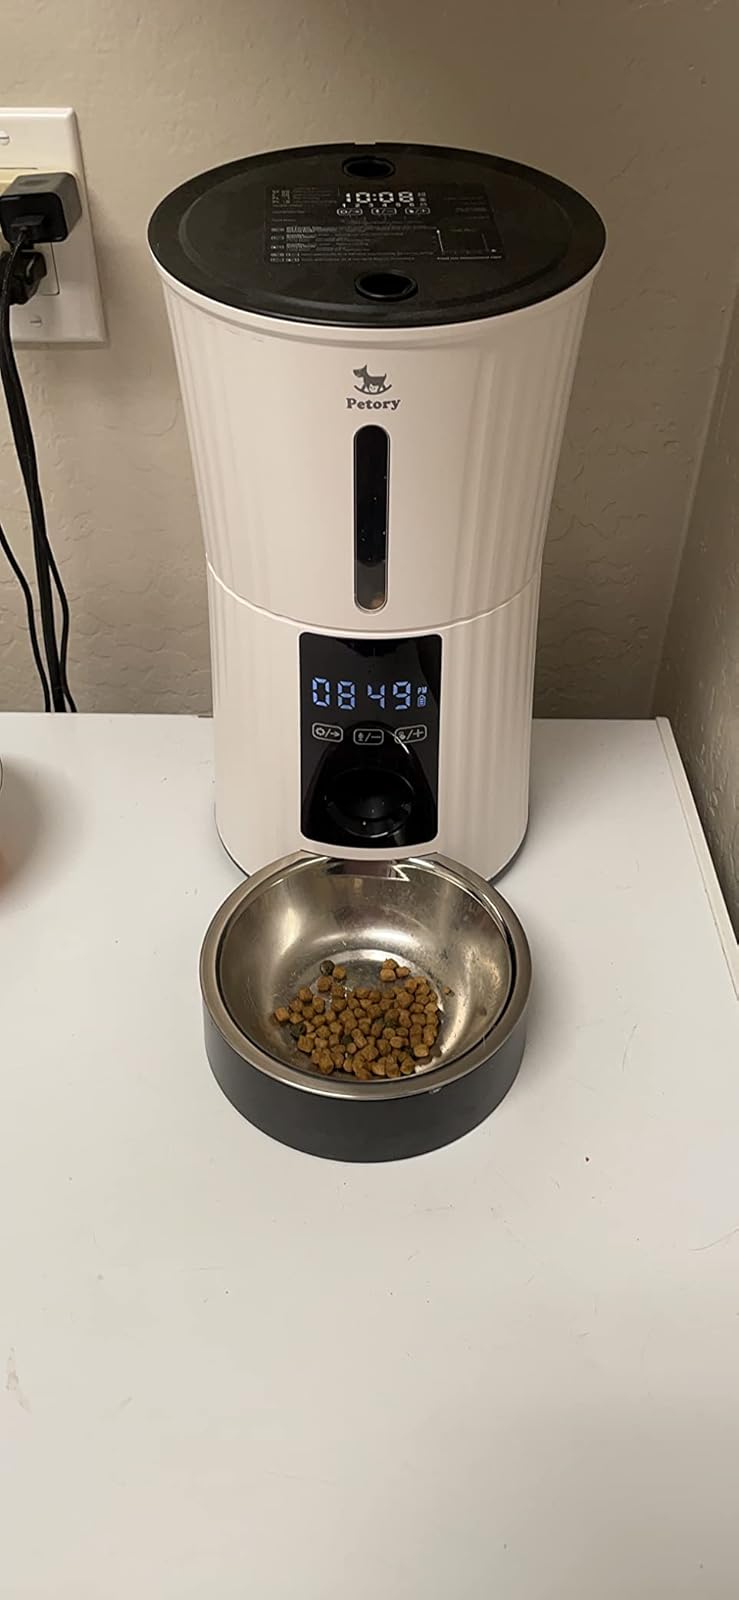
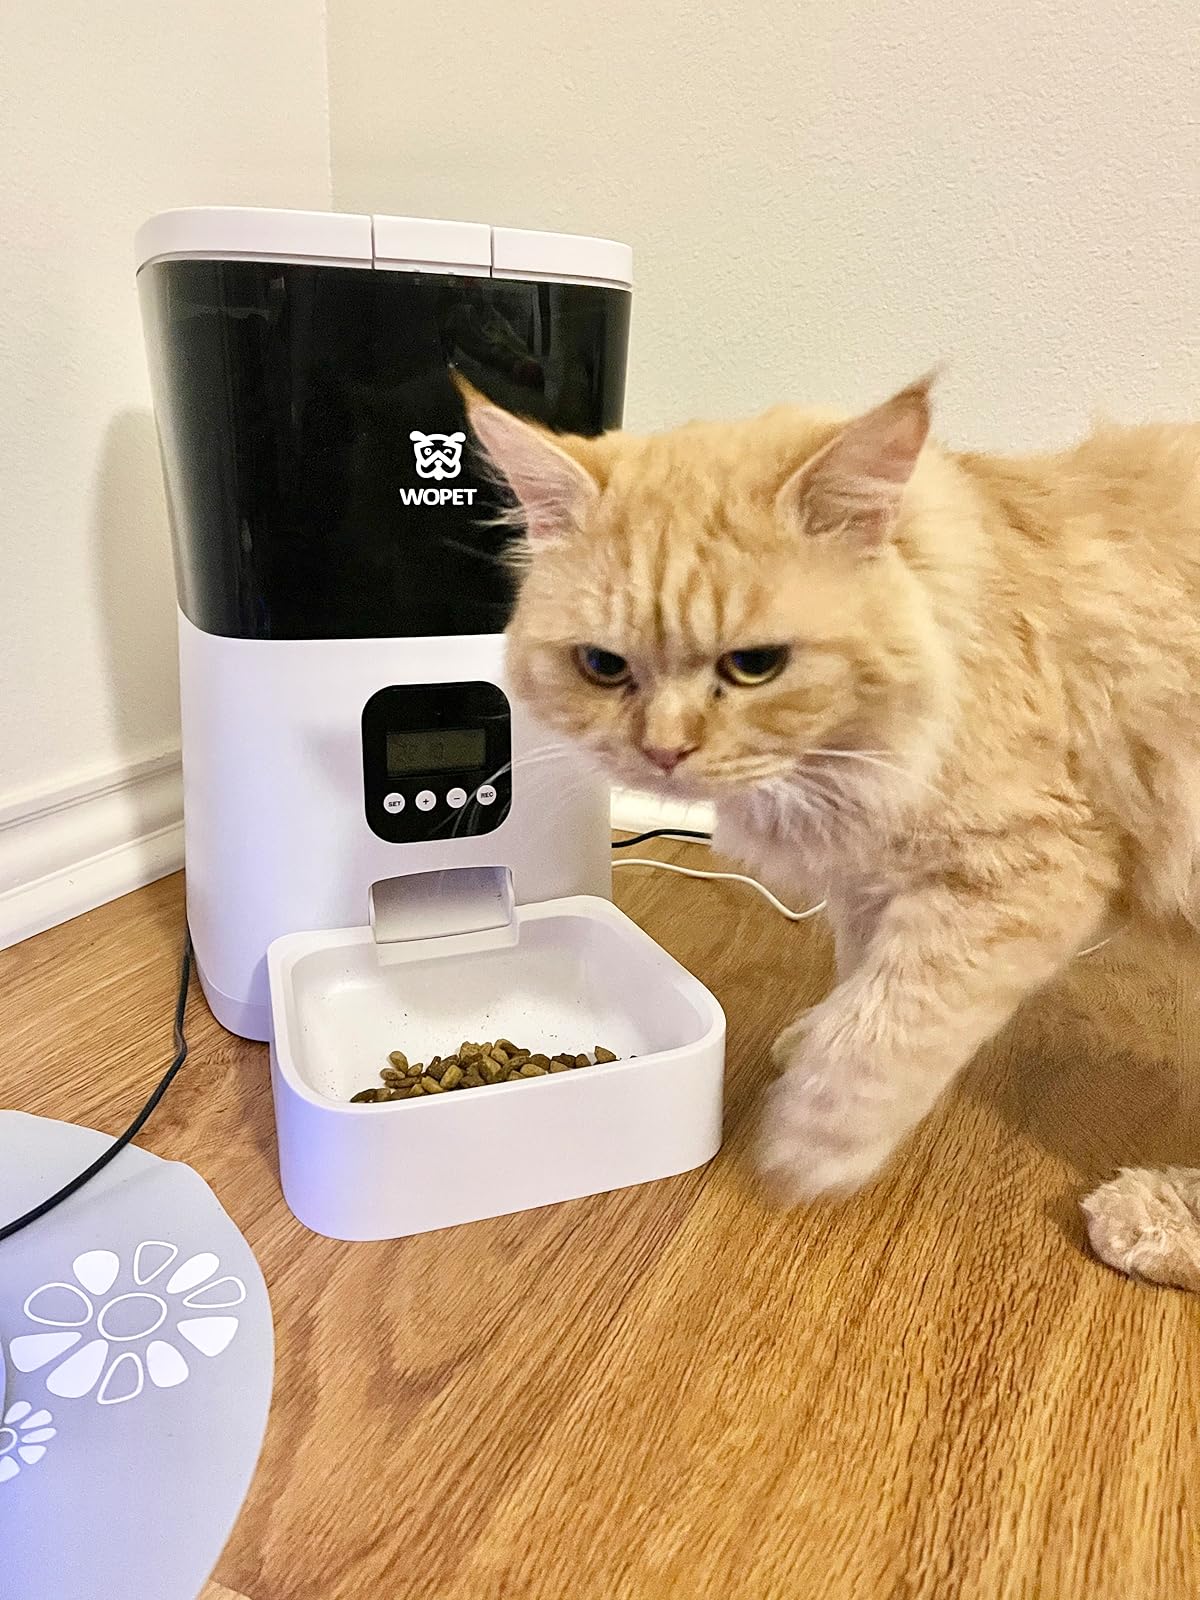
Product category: items_feeder
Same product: no